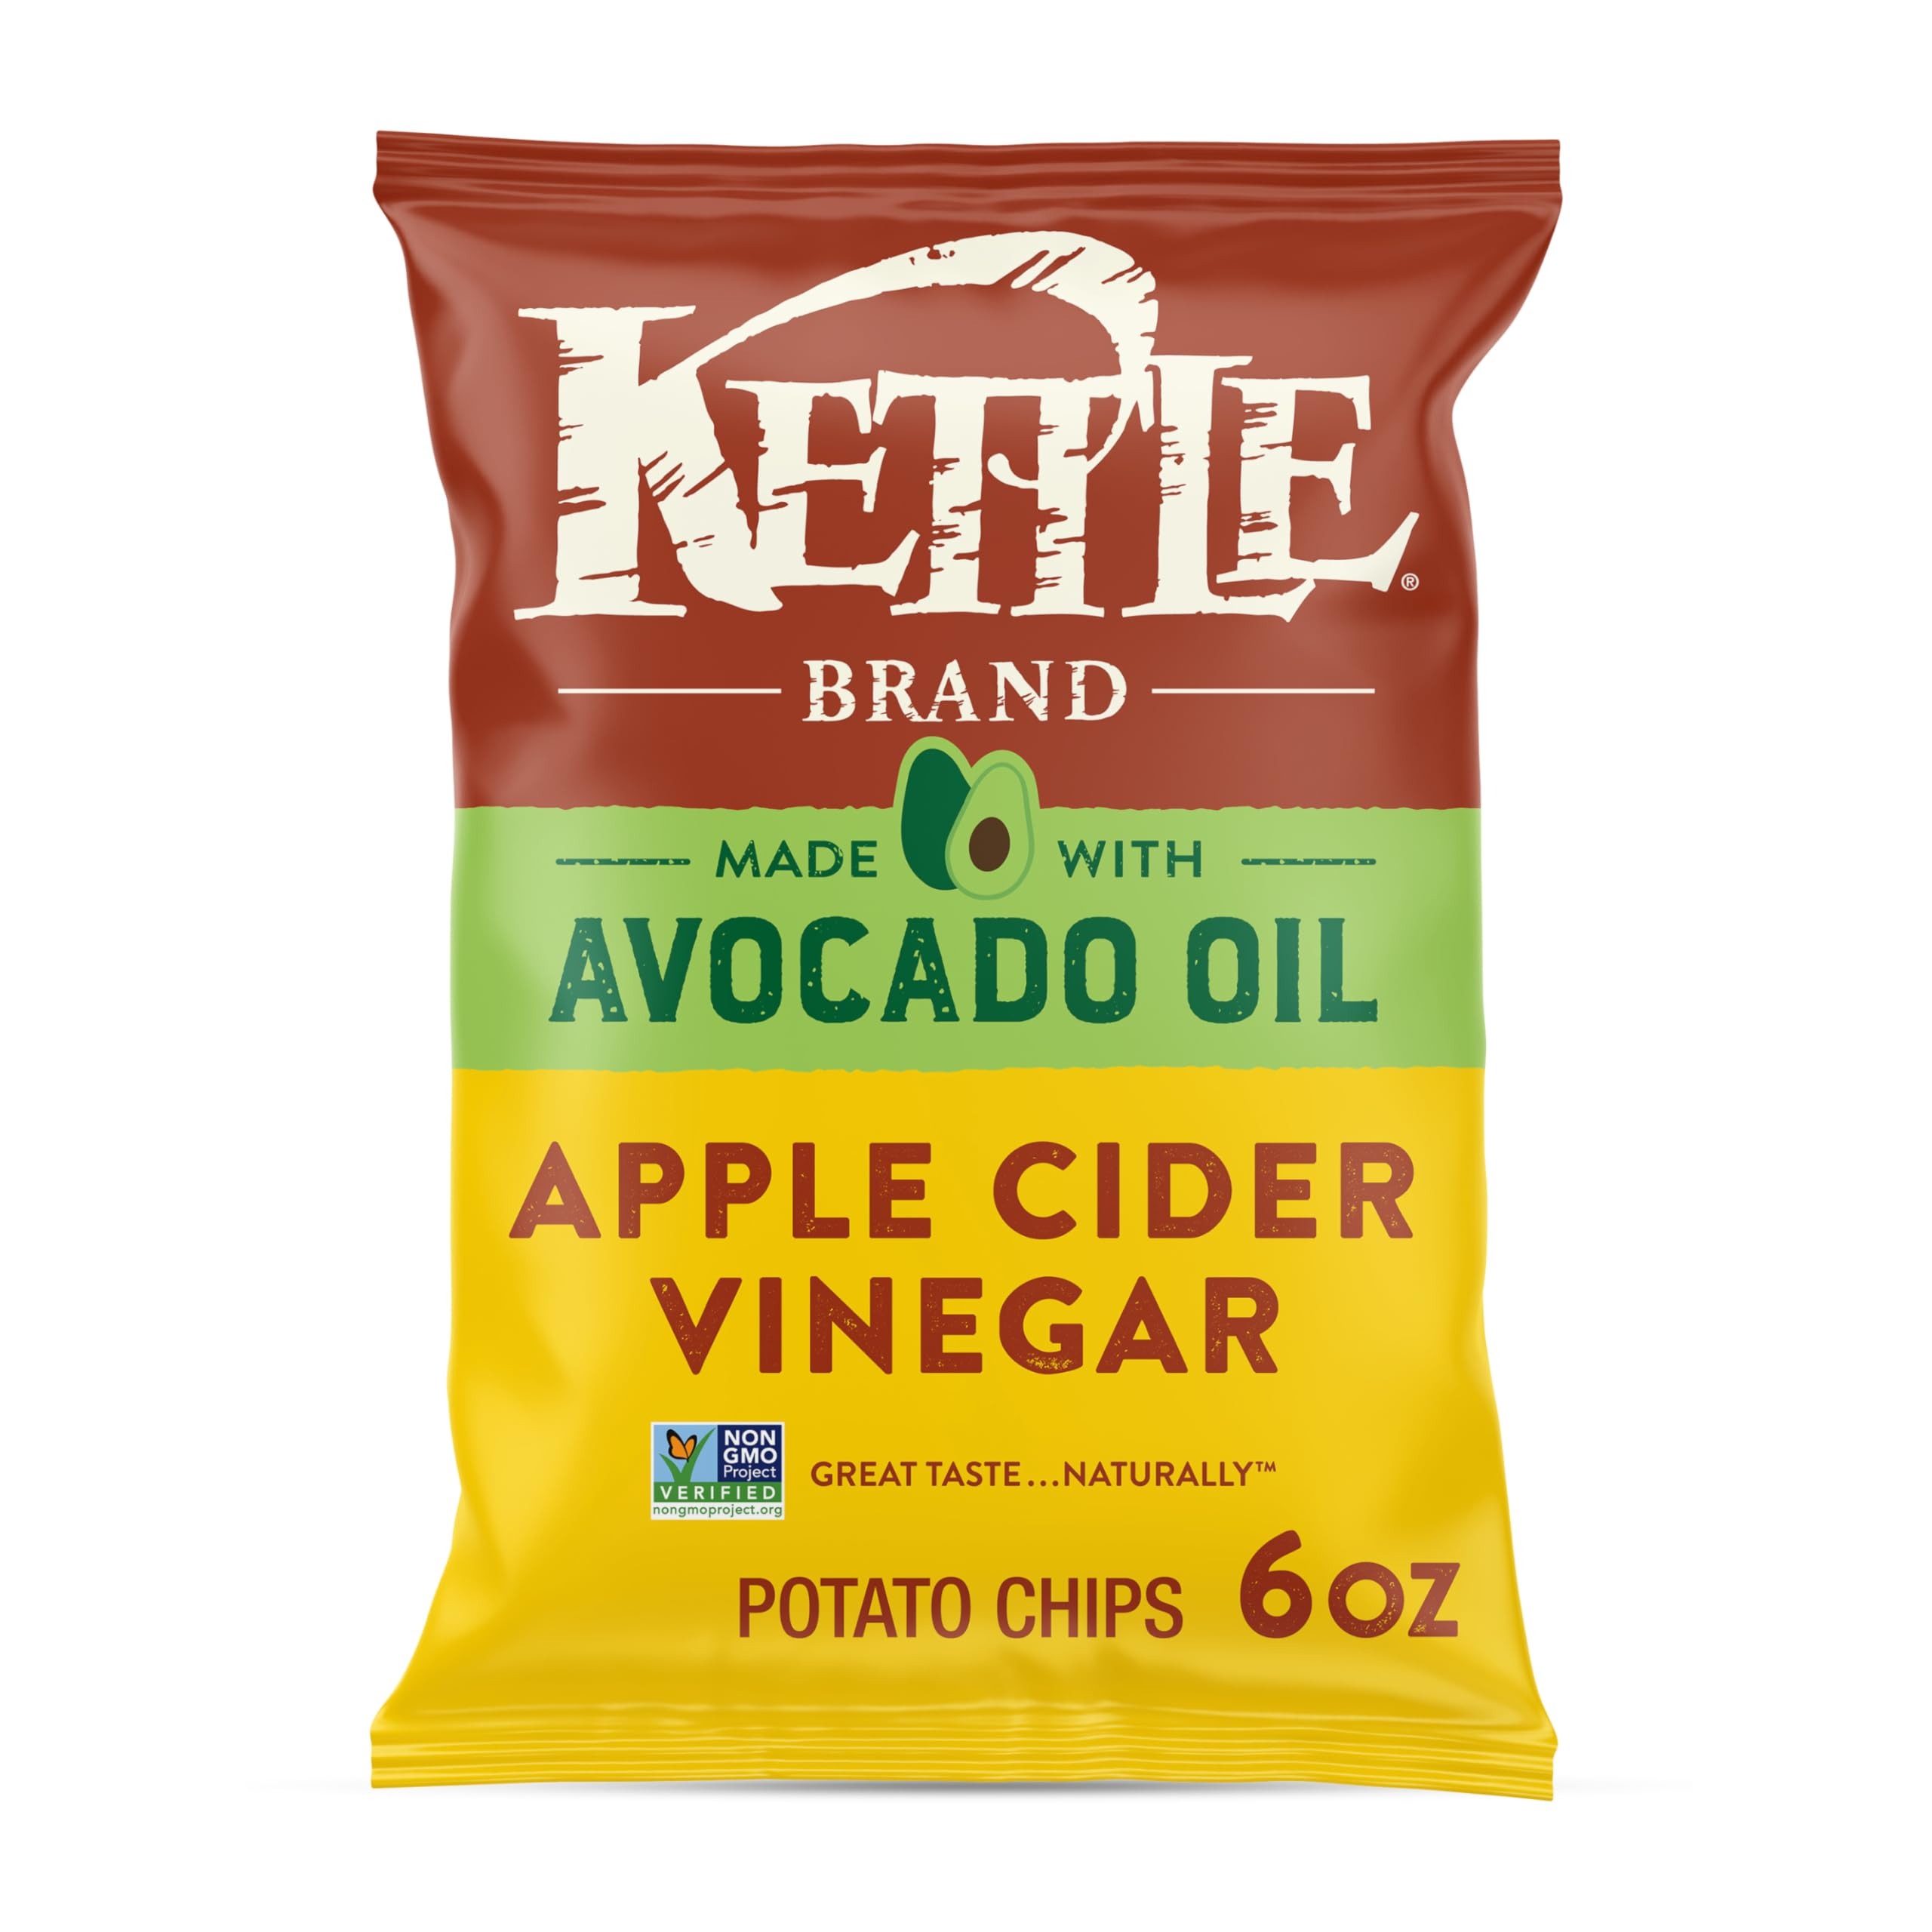
Item Name: KETTLE FOODS Apple Cider Vinegar Potato Chips, 6 OZ
Product Description: Snacks
Value: 6.0
Unit: Ounce

Price: 5.81